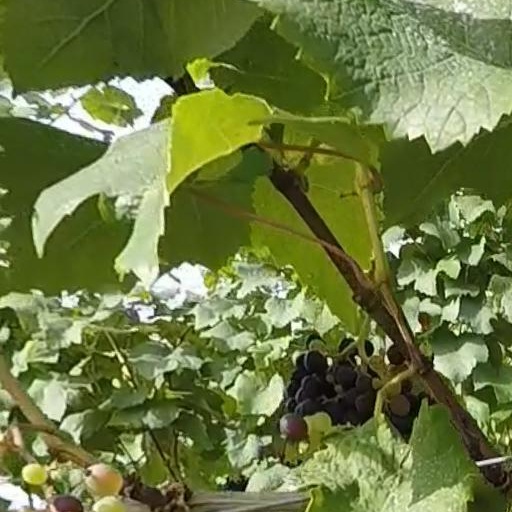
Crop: grape